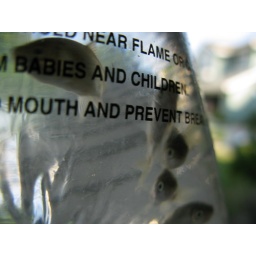
&amp;quot;Starter&amp;quot; feeder fish in their little plastic bag.